Yandell Henderson

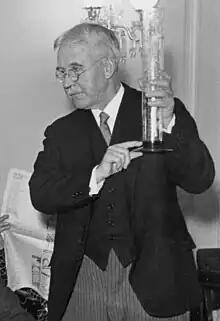
Yandell Henderson testifying in 1932 before a U.S. Senate subcommittee that beers containing 3-4 vol.% alcohol were not intoxicating

Yandell Henderson (April 23, 1873 – February 18, 1944) was an American physiologist.